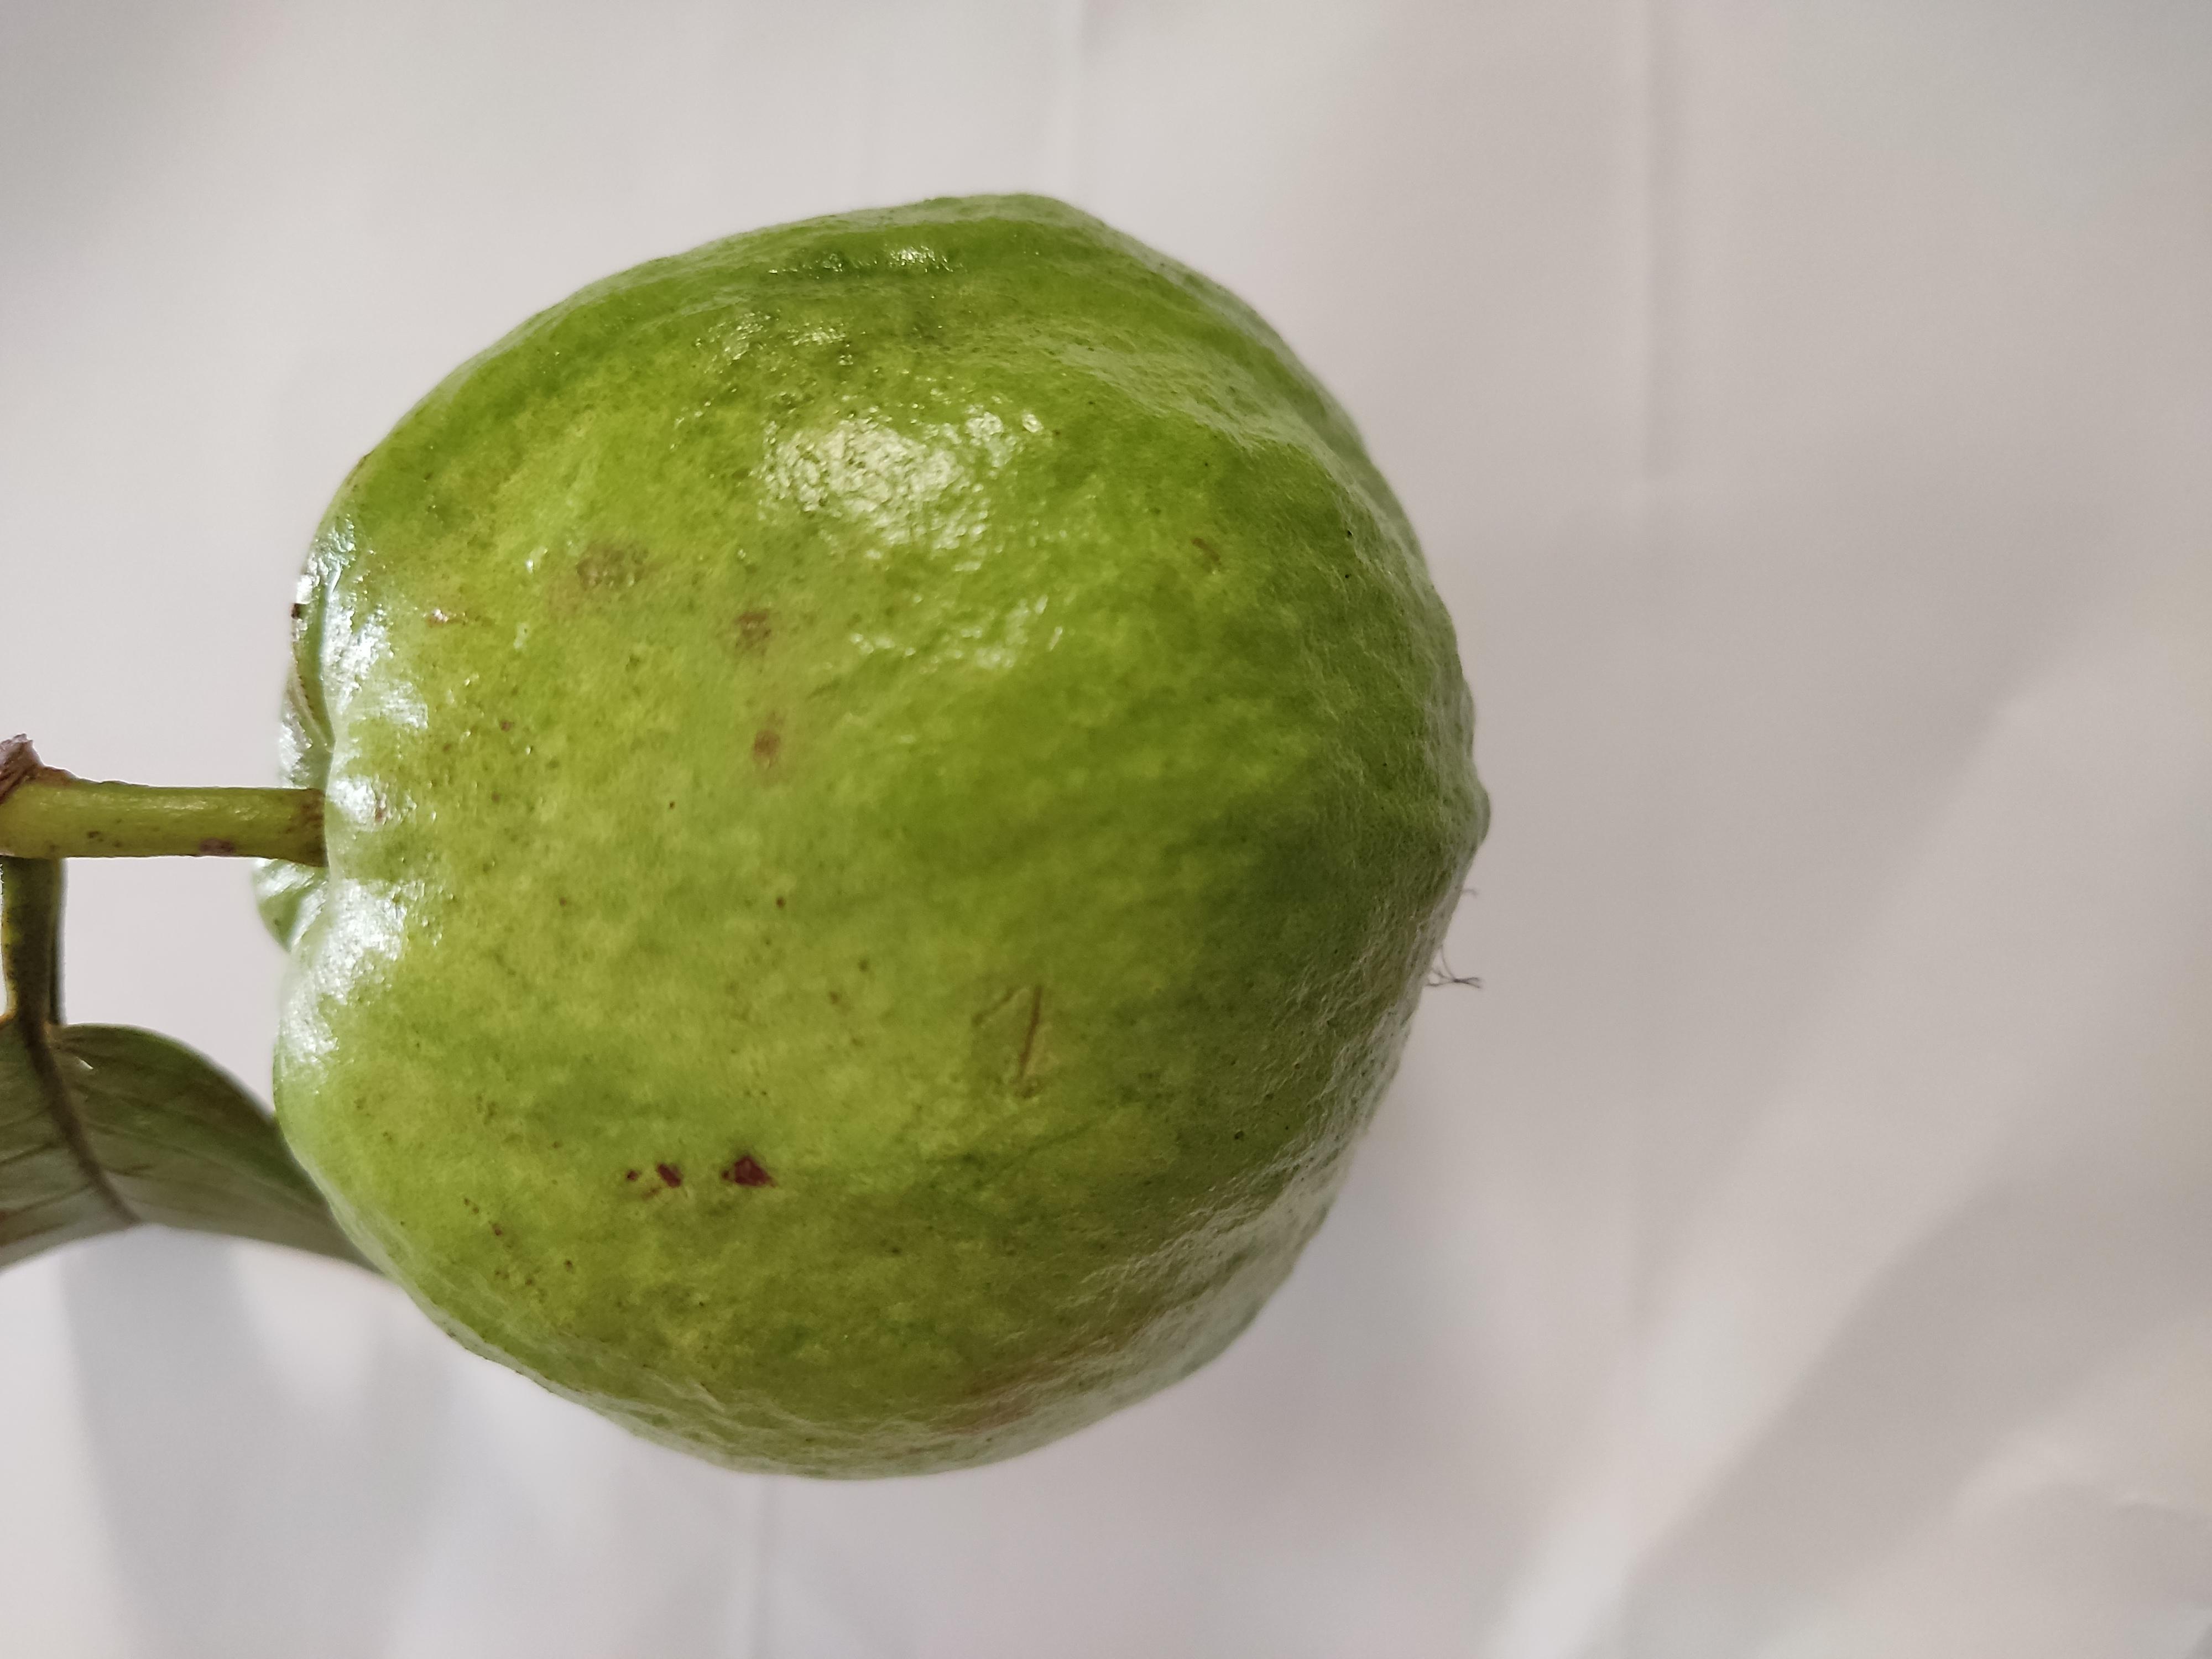
Crop type: Guava